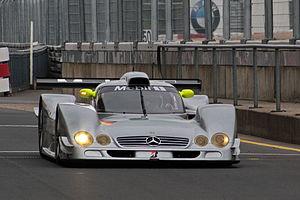
La Mercedes-Benz CLK GTR est une supercar de petite série conçue par Mercedes-Benz en 1997. Vingt exemplaires de série furent construits dans le but d'homologuer une version compétition dans la catégorie FIA GT1. Et 2 des 3 autres exemplaires étaient des voitures de course qui furent utilisées aux 24 Heures du Mans 1998. À l'état neuf, Mercedes la proposait onze millions de francs ce qui équivaut à environ 1 700 000 euros. Elle n'est bien sûr plus disponible à ce prix aujourd'hui.
La Mercedes-Benz CLR est une voiture de course de catégorie LMGTP issue de la lignée des Mercedes-Benz CLK GTR et Mercedes-Benz CLK LM et créée spécifiquement pour les 24 Heures du Mans 1999. Elle s’y montra assez compétitive mais devint surtout célèbre à cause d’une série de spectaculaires accidents dus à une mauvaise conception aérodynamique qui entraînèrent rapidement son retrait de la compétition.